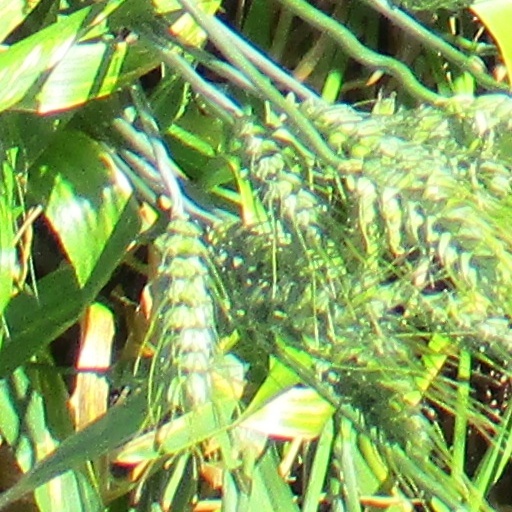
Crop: wheat